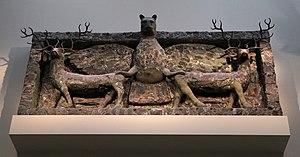
Le British Museum, est un musée de l'histoire et de la culture humaine, situé à Londres, au Royaume-Uni. Ses collections, constituées de plus de sept millions d’objets, sont parmi les plus importantes du monde et proviennent de tous les continents. Elles illustrent l’histoire humaine de ses débuts à aujourd'hui.